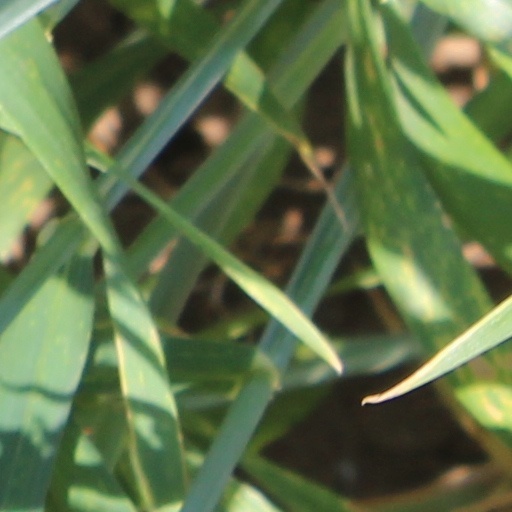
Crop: wheat